2018 FIFA World Cup Group E

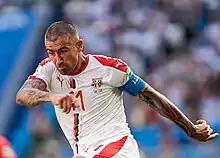
Aleksandar Kolarov scored the lone goal and won the Man of the Match award

Both defences were tested in the opening moments - Aleksandar Mitrović seeing an effort hooked off the line before Giancarlo González headed straight at Vladimir Stojković at the other end. The Serbian team was almost punished for their lack of penetration when Francisco Calvo dragged a strike wide as Costa Rica enjoyed a short spell of possession just before the break. Aleksandar Kolarov’s left-footed free kick from the right flew into the top right corner. Serbia's Nemanja Matić, meanwhile, was involved in a confrontation with a member of the Costa Rica coaching staff in injury time as he tried to retrieve the ball after it went out of play.